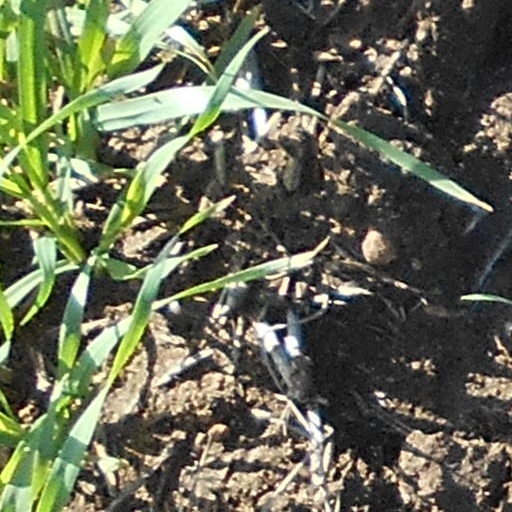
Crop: wheat